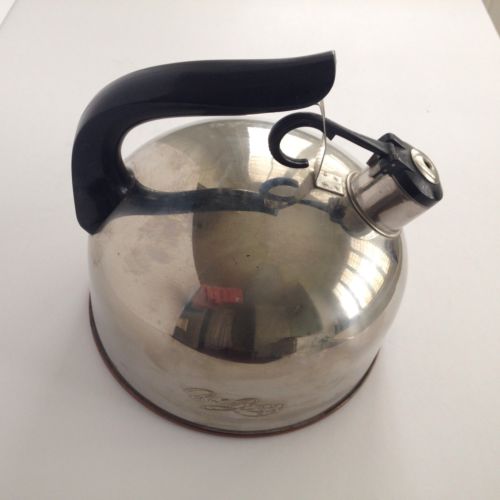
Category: kettle